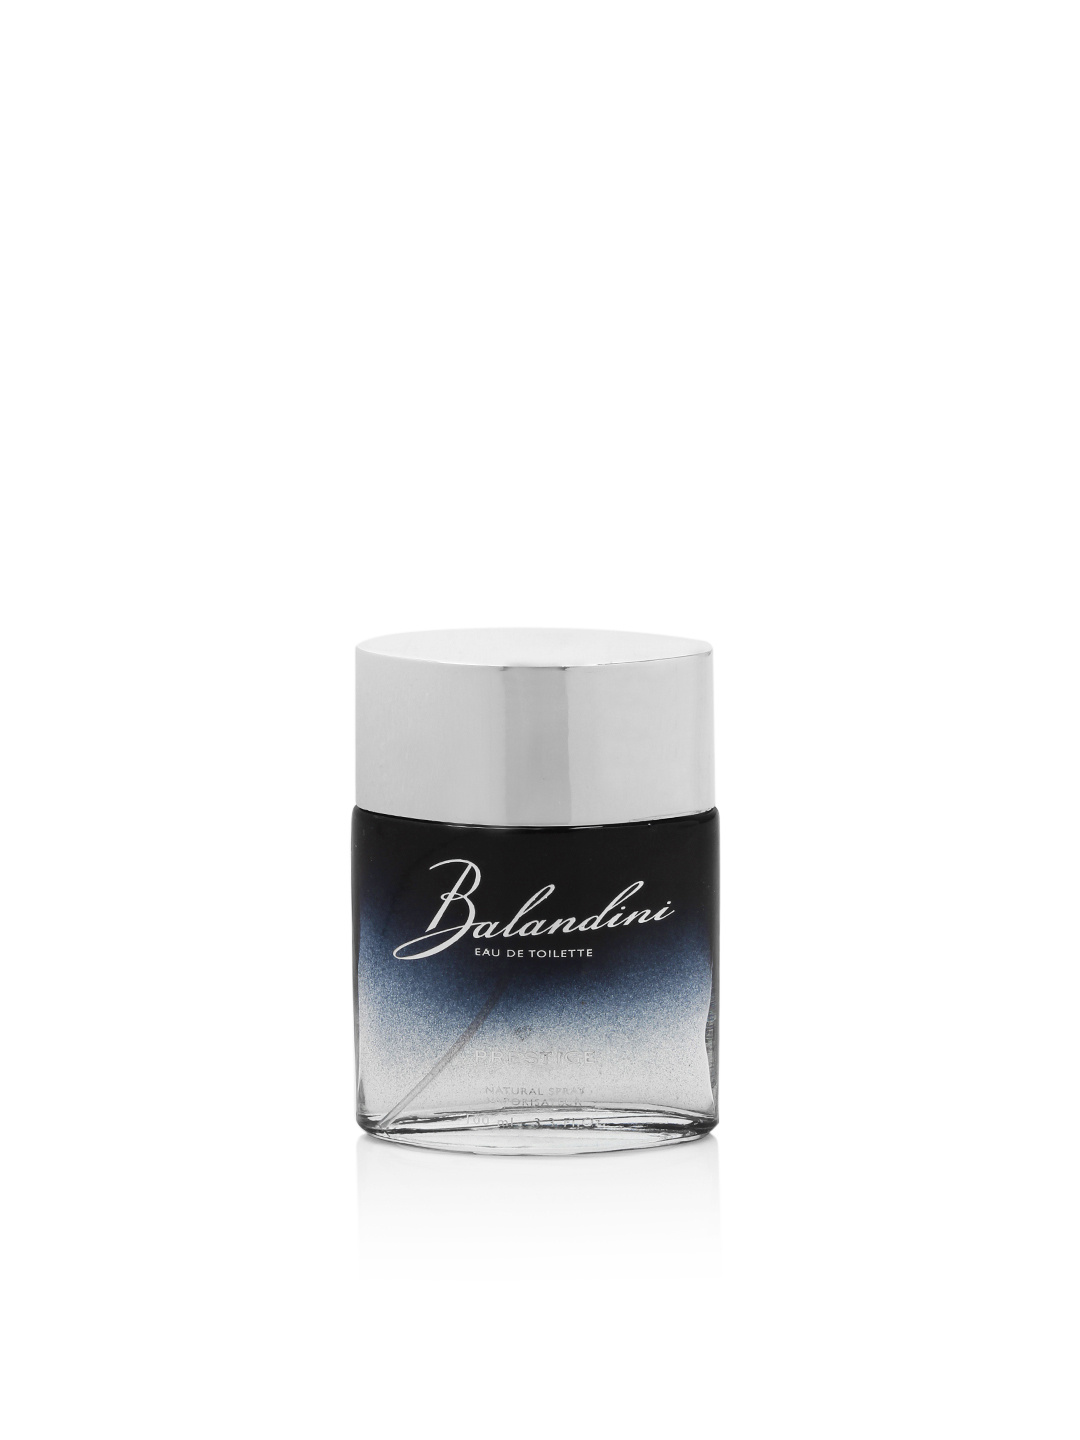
York Men Prestige Perfume
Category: Personal Care / Fragrance / Perfume and Body Mist
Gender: Men
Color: Black
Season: Spring 2017
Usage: Casual